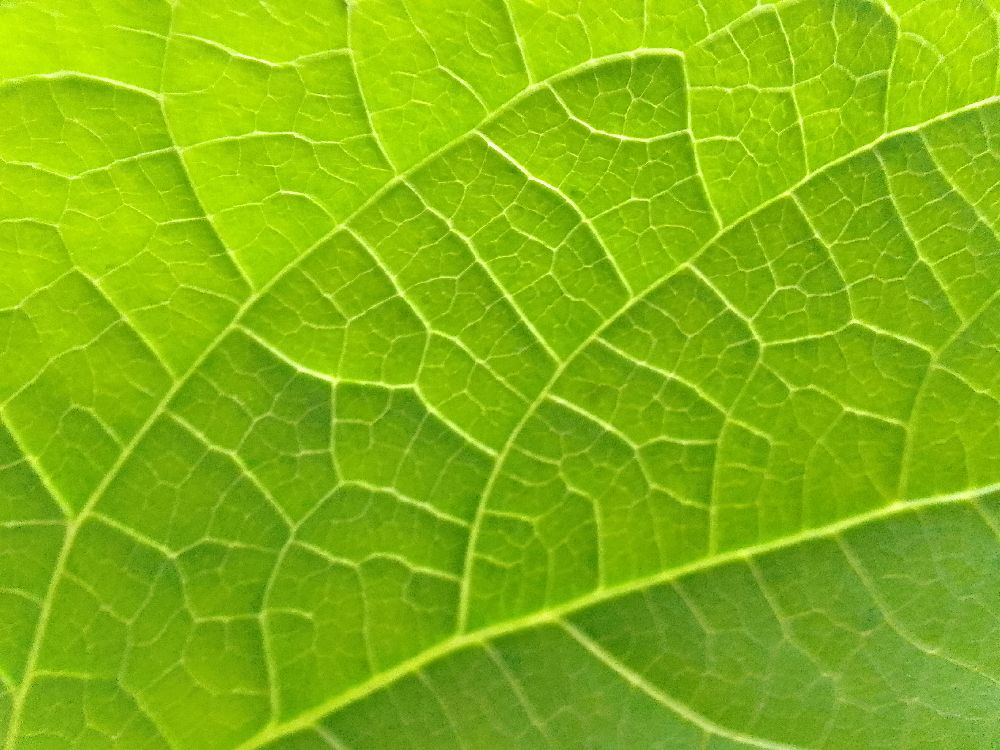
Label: healthy